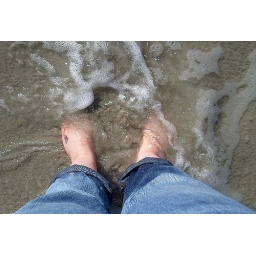
playing in the water at the beach for the first time in eight years